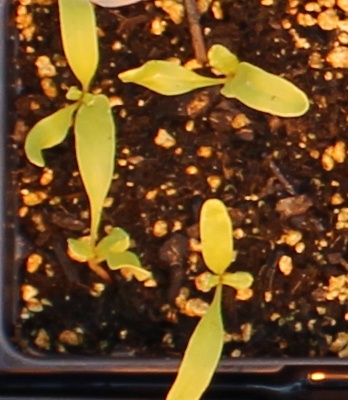
Label: Sugar beet